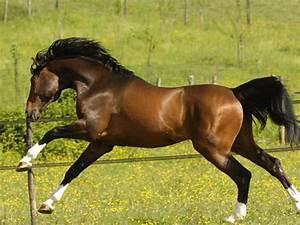
horse